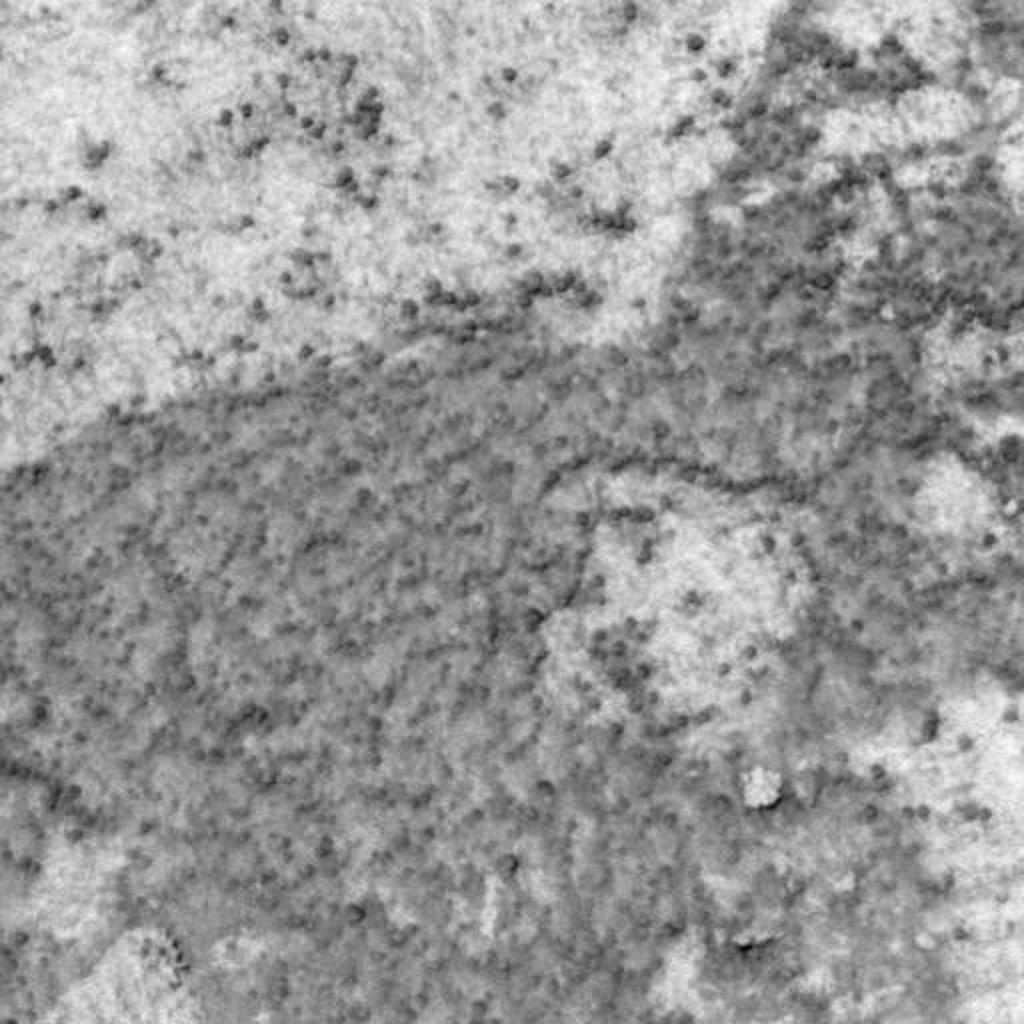
Surface features visible: Rock Outcrops, Soil, Spherules, Nearby Surface